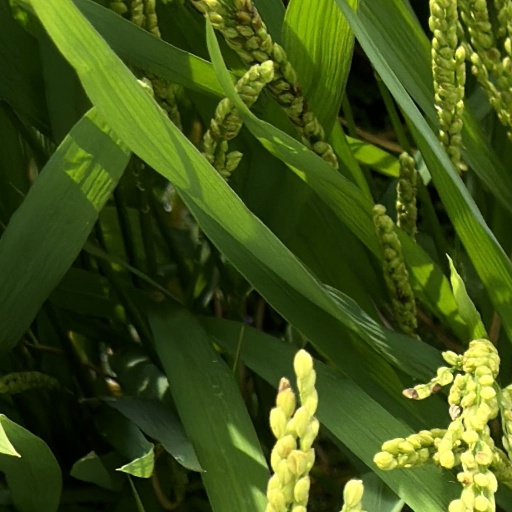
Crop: rice